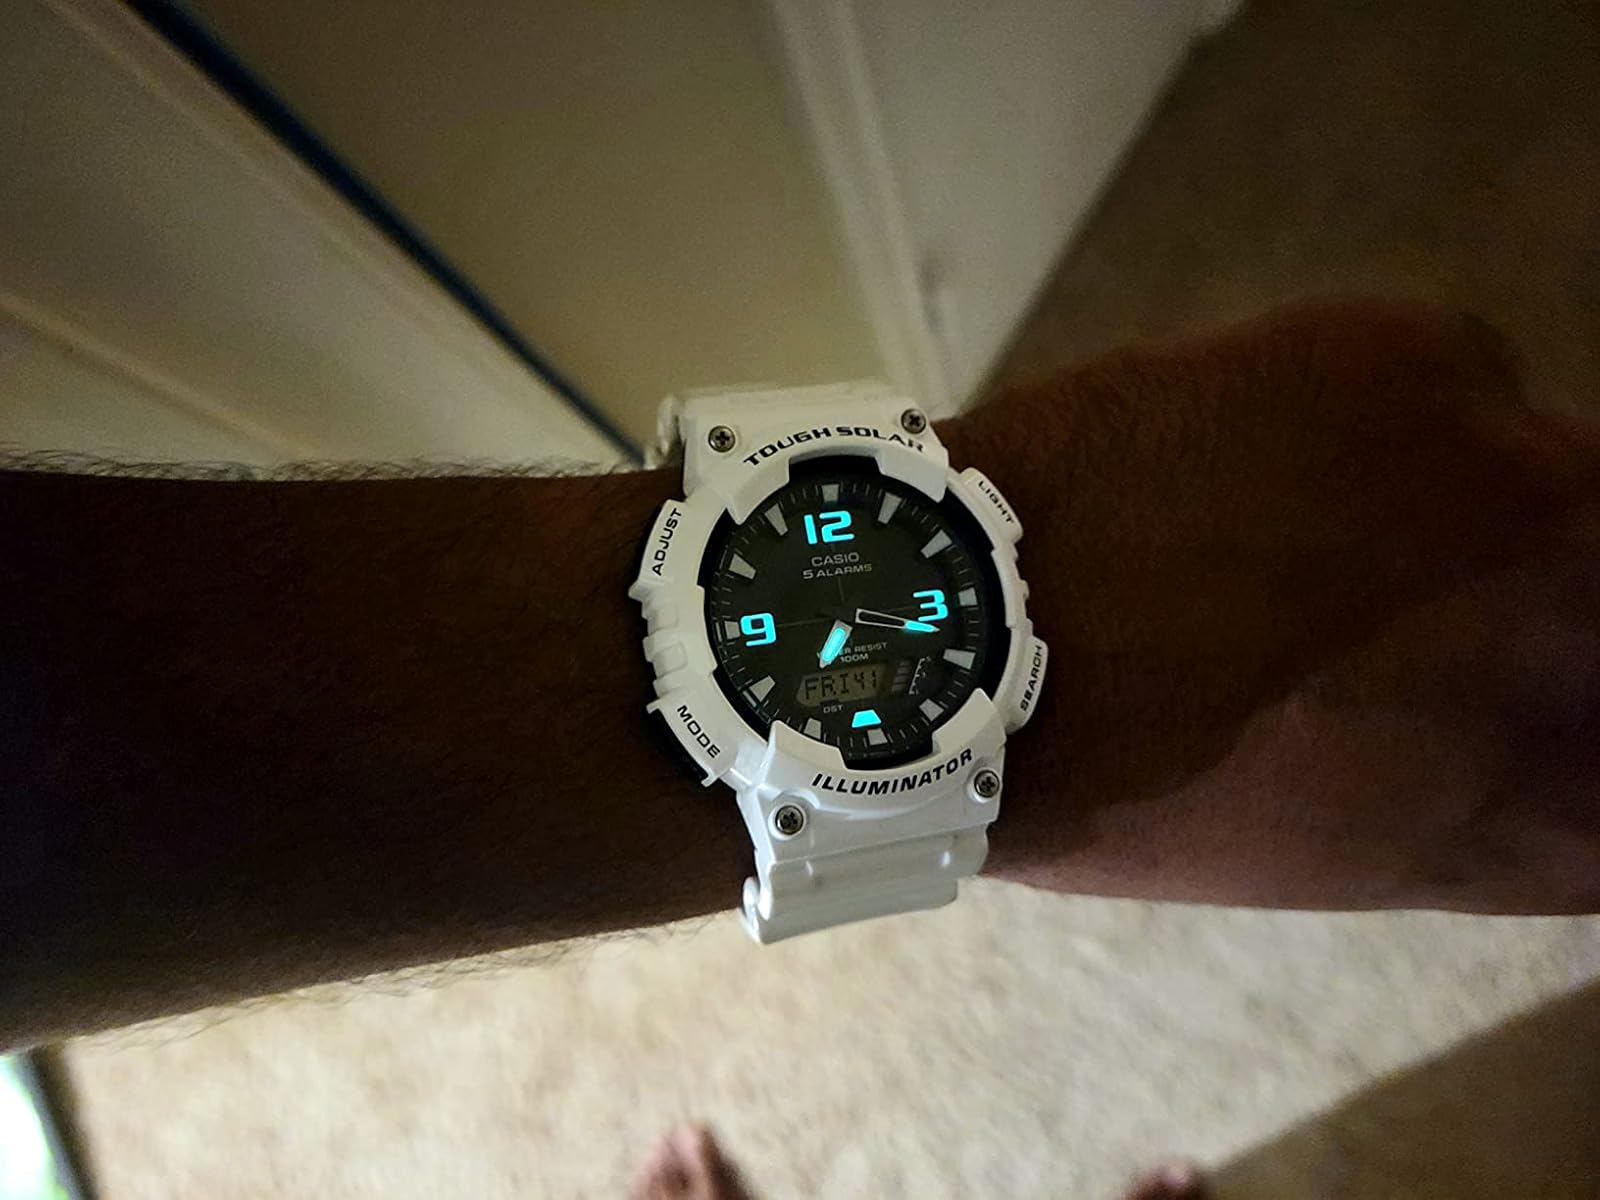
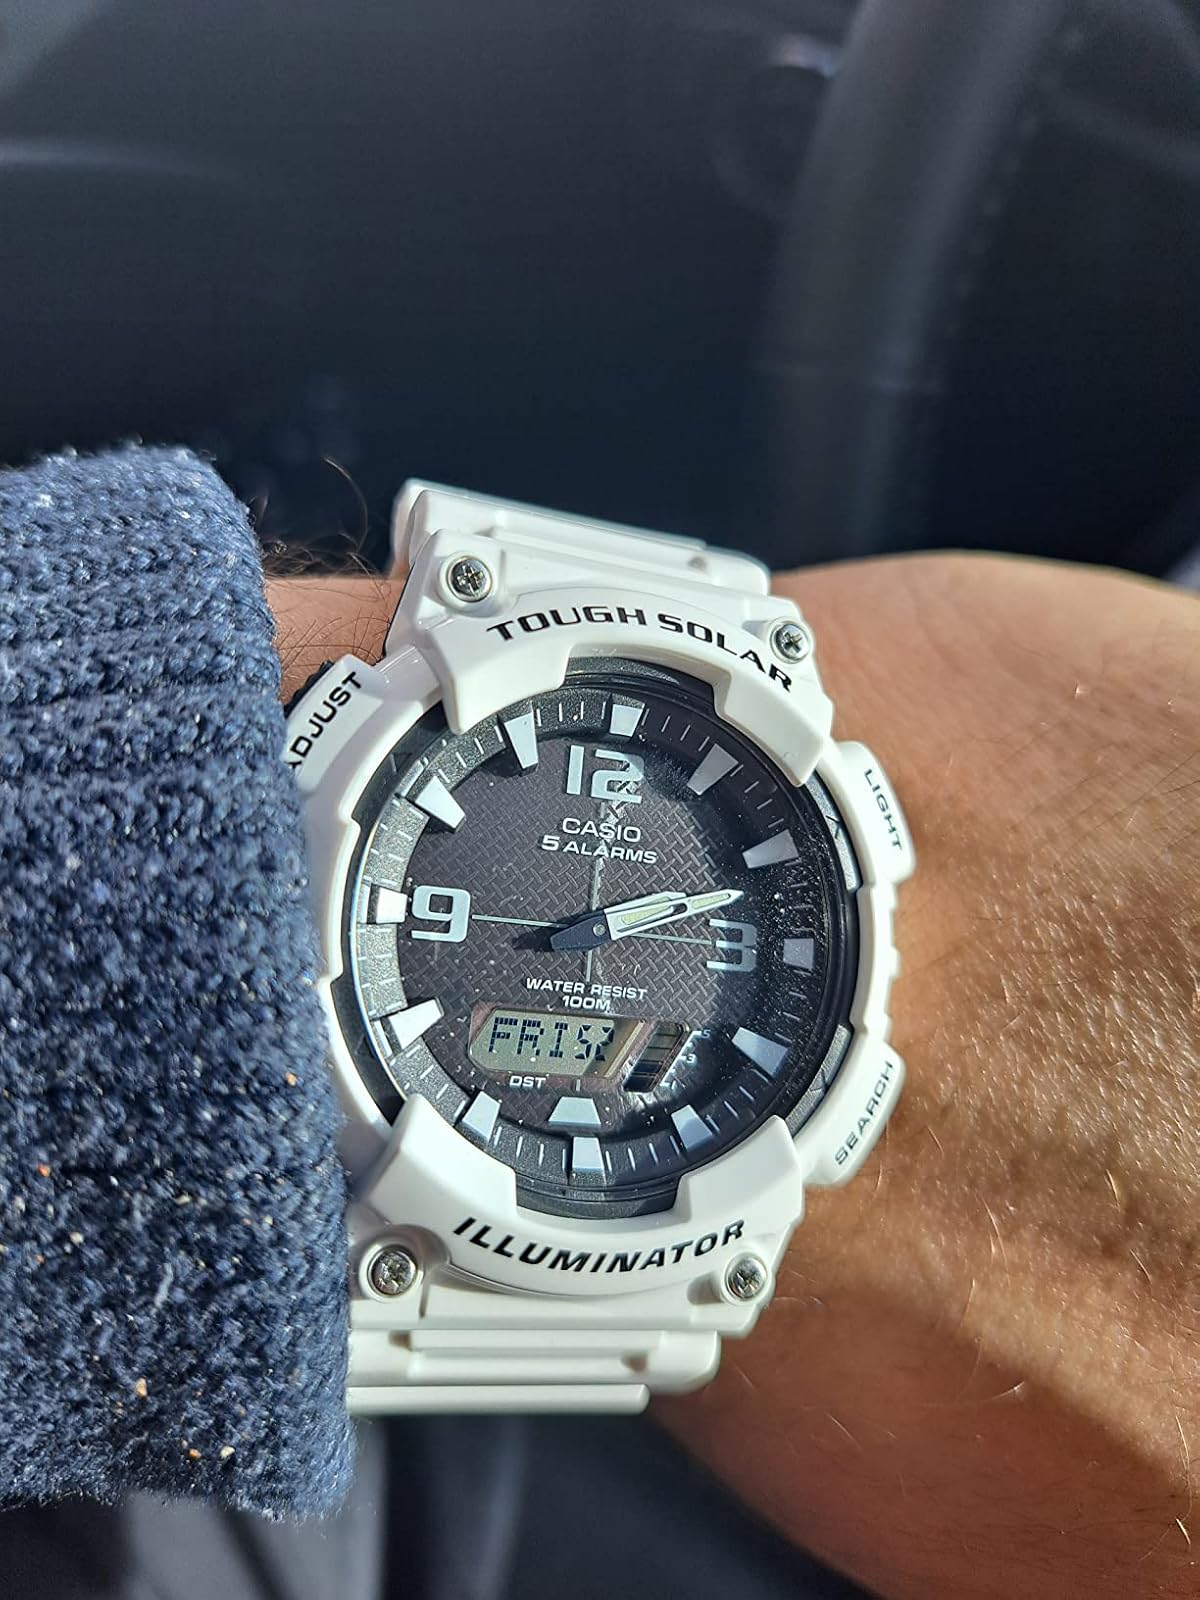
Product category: accessories_watch
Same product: yes